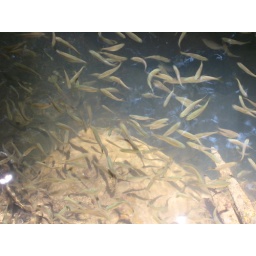
fish in the river near the entrance to the cave